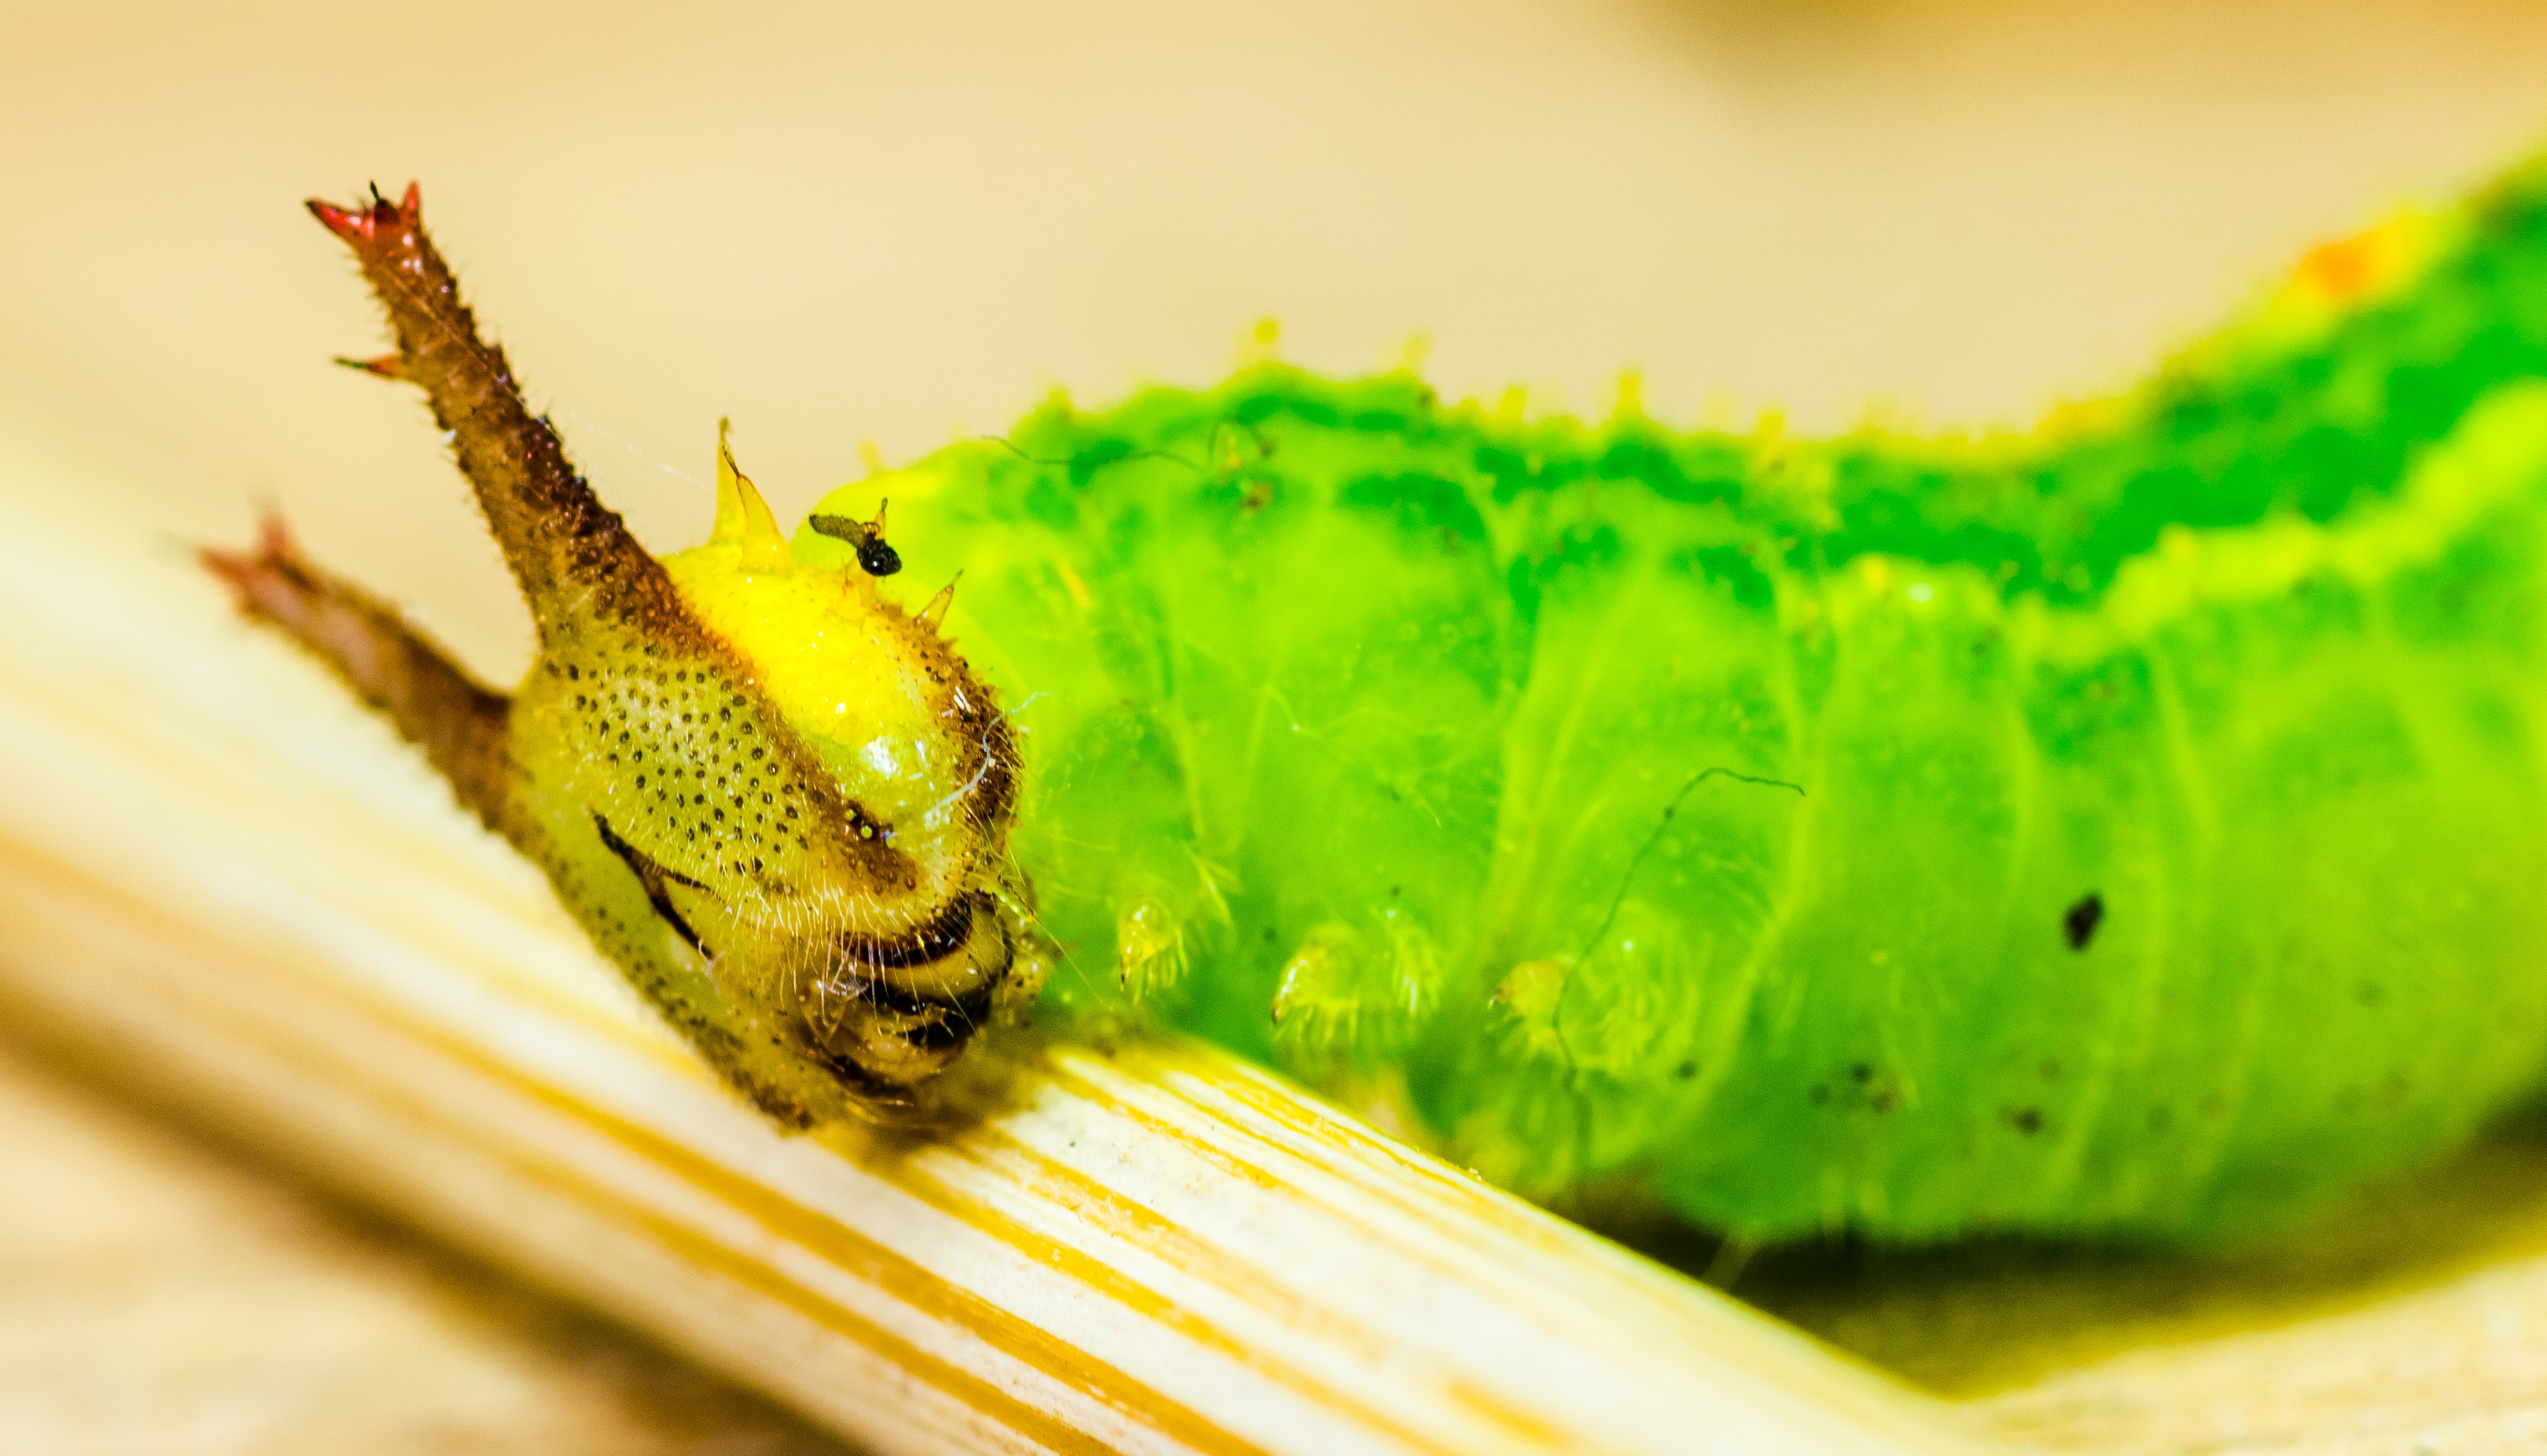
photography, animal, green, insect, macro, yellow, close, fauna, invertebrate, caterpillar, close up, head, detail, horns, larva, macro photography, moths and butterflies